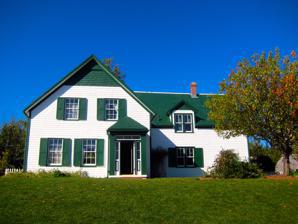
Building: Green Gables (Prince Edward Island)
Country: Canada
Year built: 1870
19th-century farm in Prince Edward Island, Canada Not to be confused with Green Gable . Green Gables Heritage Place Green Gables from the east Location 8619 Cavendish Road, Cavendish , Prince Edward Island , Canada Coordinates 46°29′16″N 63°22′55.4″W / 46.48778°N 63.382056°W / 46.48778; -63.382056 Area 220 square metres (2,400 sq ft) [ note 1 ] Built 1830s–1870s [ note 2 ] Governing body Parks Canada Website www .pc .gc .ca /en /lhn-nhs /pe /greengables Green Gables Heritage Place is a 19th century farm and literary landmark in Cavendish , Prince Edward Island , Canada. Green Gables served as the setting for the Anne of Green Gables novels by Lucy Maud Montgomery . Green Gables is recognized as a Federal Historic Building by the government of Canada and is situated on the L.M. Montgomery's Cavendish National Historic Site of Canada . The National Historic Site itself is situated in Prince Edward Island National Park . The building was initially erected during the 1830s, by the MacNeil family, relatives of Montgomery, who was born near the homestead. Interest in the Green Gables property grew in the decades after Montgomery published her novels, resulting in Green Gables' purchase by the government of Canada in 1936. The government initially operated the home as a historic house that depicted 19th century farming life on Prince Edward Island. However, by the 1970s plans were undertaken to refurbish the building to resemble Green Gables as depicted in Montgomery's novels. Since 1985, Green Gables and the larger National Historic Site operate as a museum of Lucy Maud Montgomery and her novels. History Green Gables was initially owned by the MacNeil family, relatives of Lucy Maud Montgomery , the author of Anne of Green Gables . The building was initially built by the family during the 1830s and was expanded during the 1870s and in 1921, the latter expansion resulting in the building's present L-shape. In 1908, Montgomery published Anne of Green Gables , with Green Gables serving as the home for the titular character Anne Shirley . Interest in the home grew after the publication of Anne of Green Gables and the release of a movie based on the novels in 1934. With Green Gables vacant during the 1930s, the government of Canada purchased the property in 1936 as a part of a larger effort to develop Prince Edward Island National Park . In 1938, plans were made to develop Green Gables into a clubhouse for the adjacent golf course; but these plans were abandoned after public backlash against the proposal. After Montgomery's death in 1942, her body was transported from Ontario to Prince Edward Island , with a funeral ceremony held at Green Gables. "Anne's Room," is one of several rooms in the farmhouse made to resemble the setting in Montgomery's novels During the 1950s, the home was furnished with period-appropriate furniture and was used as a historic house. During the 1970s, the building was refurnished and remodelled to resemble the Green Gables depicted in Montgomery's novels. In the same decade, the building was expanded again; before it underwent significant restorations in 1985, after Parks Canada decided to switch the furnishing in the home to reflect how Green Gables was depicted in Montgomery's novels. On 10 July 1985, Green Gables was officially designated as a Federal Heritage Building as an example of 19th century architecture in the province, and for the home's importance to the literary community. The larger property, including the ruins of Montgomery's homestead were designated as the L.M. Montgomery's Cavendish National Historic Site of Canada in 2004. In 2017, the government unveiled a CA$9.5 million restoration plan to restore the Green Gables building, in addition to building a new interpretive centre. On 29 August 2019, an interpretive centre built north of the Green Gables homestead was opened to the public; with Hisako, Princess Takamado in attendance for the interpretive centre's grand opening. On 1 December 2020, Green Gables was awarded the Japanese Foreign Minister 's commendation for their contributions to promotion of mutual understanding between Canada and Japan. Property Lovers' Lane is one of several trails situated on the property that surrounds Green Gables Green Gables is situated on the L.M. Montgomery's Cavendish National Historic Site of Canada, a large property that also includes Montgomery's homestead, greenspaces that served as inspiration for Montgomery's novel, and several trails including Haunted Woods , Lovers' Lane , and Balsam Hollow . The larger property was designated as a National Historic Site of Canada on 12 October 2004. The property itself is situated within Prince Edward Island National Park. The National Historic Site is largely divided into two areas, Montgomery's home and Green Gables. The former served as the home for the author of Anne of Green Gables and consists of the ruins of her home and other farm buildings from the late-19th century. Green Gables is situated to the west of Montgomery's home; with the lands surrounding Green Gables also including a historic schoolhouse, farm buildings, and trails. In 2019, an interpretive centre built north of Green Gables was opened to the public, and houses exhibitions on Montgomery and her novels, particularly Anne of Green Gables . Designed by Root Architecture, the centre includes exhibition spaces, gift shop, and offices. The interpretive centre surrounds a courtyard. Timber framing and panels is used throughout the interpretive centre. The Green Gables Home is situated on a larger National Historic Site that includes several other historic buildings Green Gables White-painted shingles are used throughout the building, with green being the only other major colour found on the building's exterior. Green Gables is a 1 + 1 ⁄ 2 -storey L-shaped home clad in white-painted shingles throughout; with the only other colour present on the building being the green- gabled rooftop and its window shutters. The green gable and shutters were painted onto the building shortly after the federal government purchased it in 1936, in an effort to make the building more "suitable," for its opening. There are six windows on the two floors of the building, each with shutters. The 220-square-metre-building (2,400 sq ft) includes five bedrooms, a dining room, sewing room, and a parlour. Although wood is used throughout the home, the building's chimneys are made of brick. See also List of museums in Prince Edward Island List of National Historic Sites of Canada in Prince Edward Island Notes